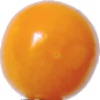
Label: physalis